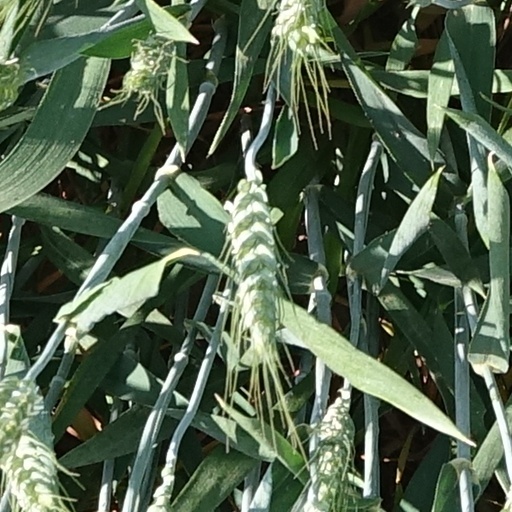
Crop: wheat